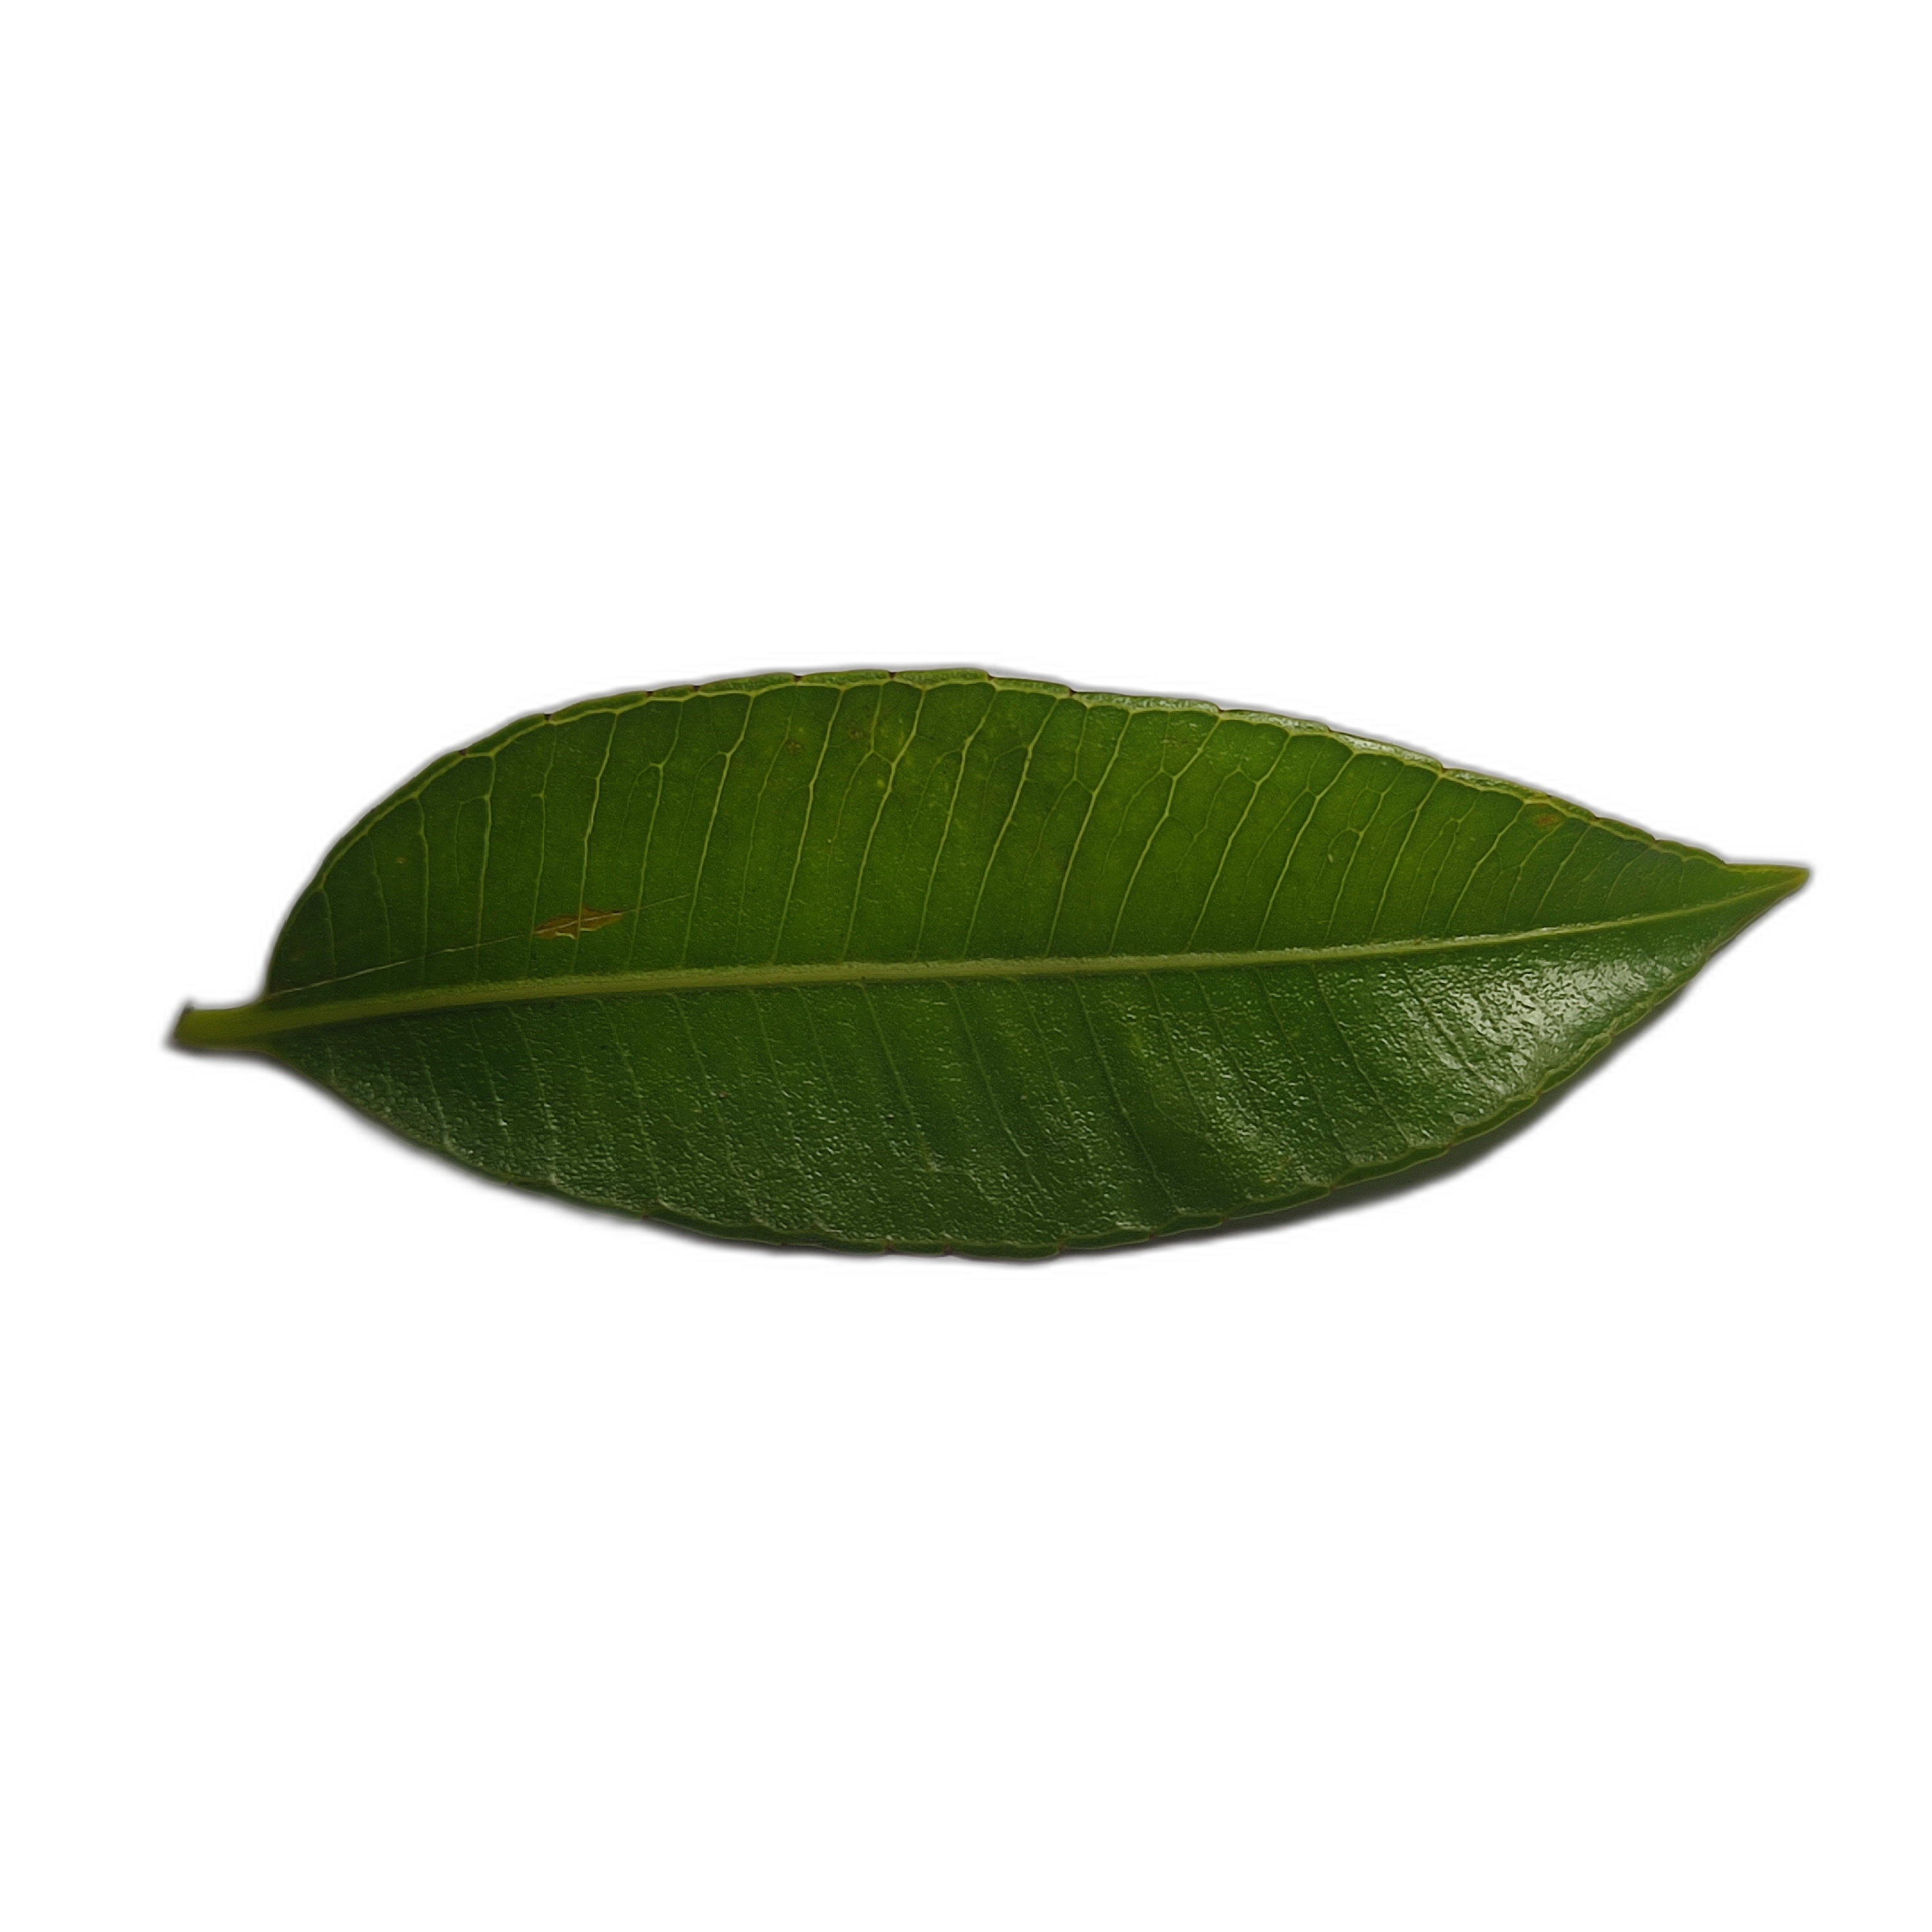
Label: healthy